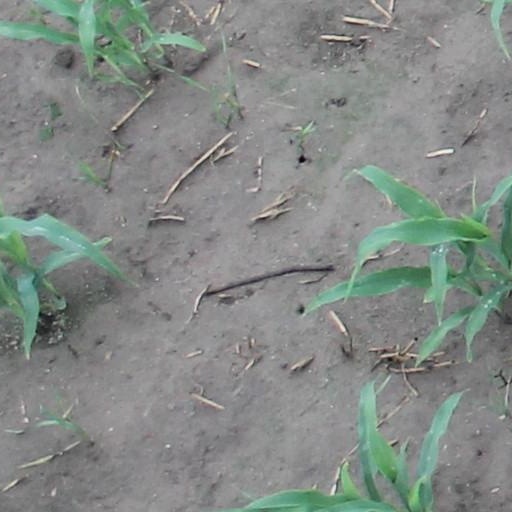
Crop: maize; corn